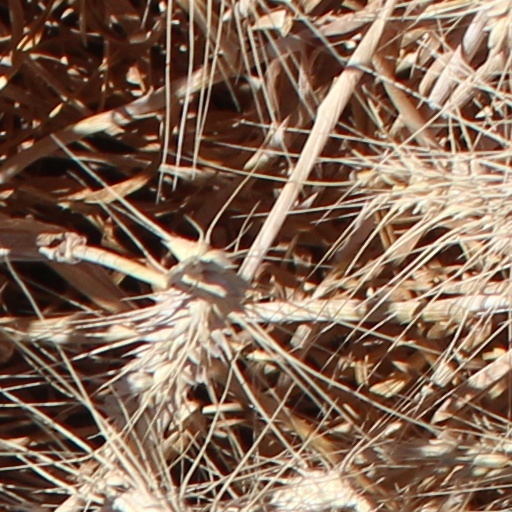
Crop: wheat